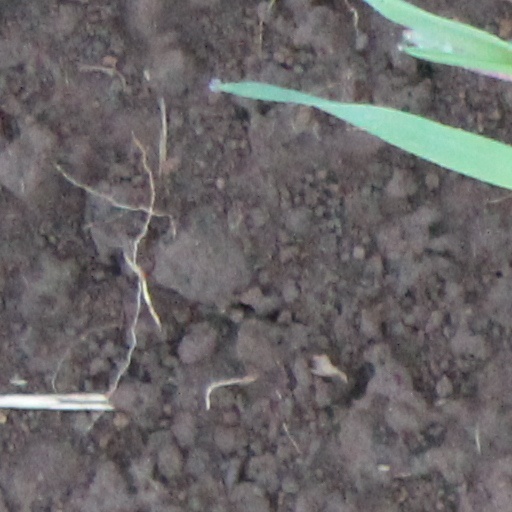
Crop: wheat